Arrondissements of the Isère department

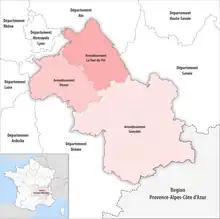
Map of arrondissements of the Isère department.

The 3 arrondissements of the Isère department are: